Salem Maritime National Historical Park

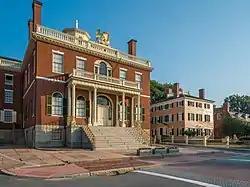
Salem Custom House (1819)

The Salem Maritime National Historical Park is a National Historical Park consisting of 12 historic structures, one replica tall-ship, and about 9 acres (36,000 m) of land along the waterfront of Salem Harbor in Salem, Massachusetts, United States. Salem Maritime was the first National Historic Site established in the United States (March 17, 1938), but was redesignated as the Salem Maritime National Historical Park on July 16, 2025 It interprets the Triangle Trade during the colonial period, in cotton, rum, sugar and slaves; the actions of privateers during the American Revolution; and global maritime trade with the Far East, after independence. The National Park Service manages both the National Historical Park and a Regional Visitor Center in downtown Salem. The National Park Service (NPS) is an agency of the United States Department of the Interior.